1946 Los Angeles Rams season

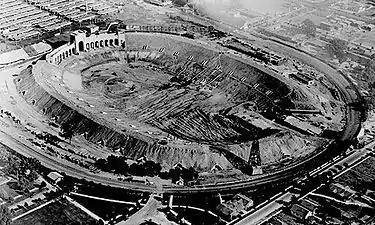
Los Angeles Memorial Coliseum, home of the Los Angeles Rams, was constructed at the expense of the city's taxpayers in 1922. It was also the venue used by the highly successful collegiate football programs of Los Angeles universities USC and UCLA.

The 1946 season marked the first time that the National Football League's Cleveland Rams played their games in the booming Southern California city of Los Angeles. Cleveland had won the 1945 NFL Championship Game by a 15-14 score over the Washington Redskins in December 1945 and immediately pursued plans to relocate to the greener pastures of the Pacific coast.